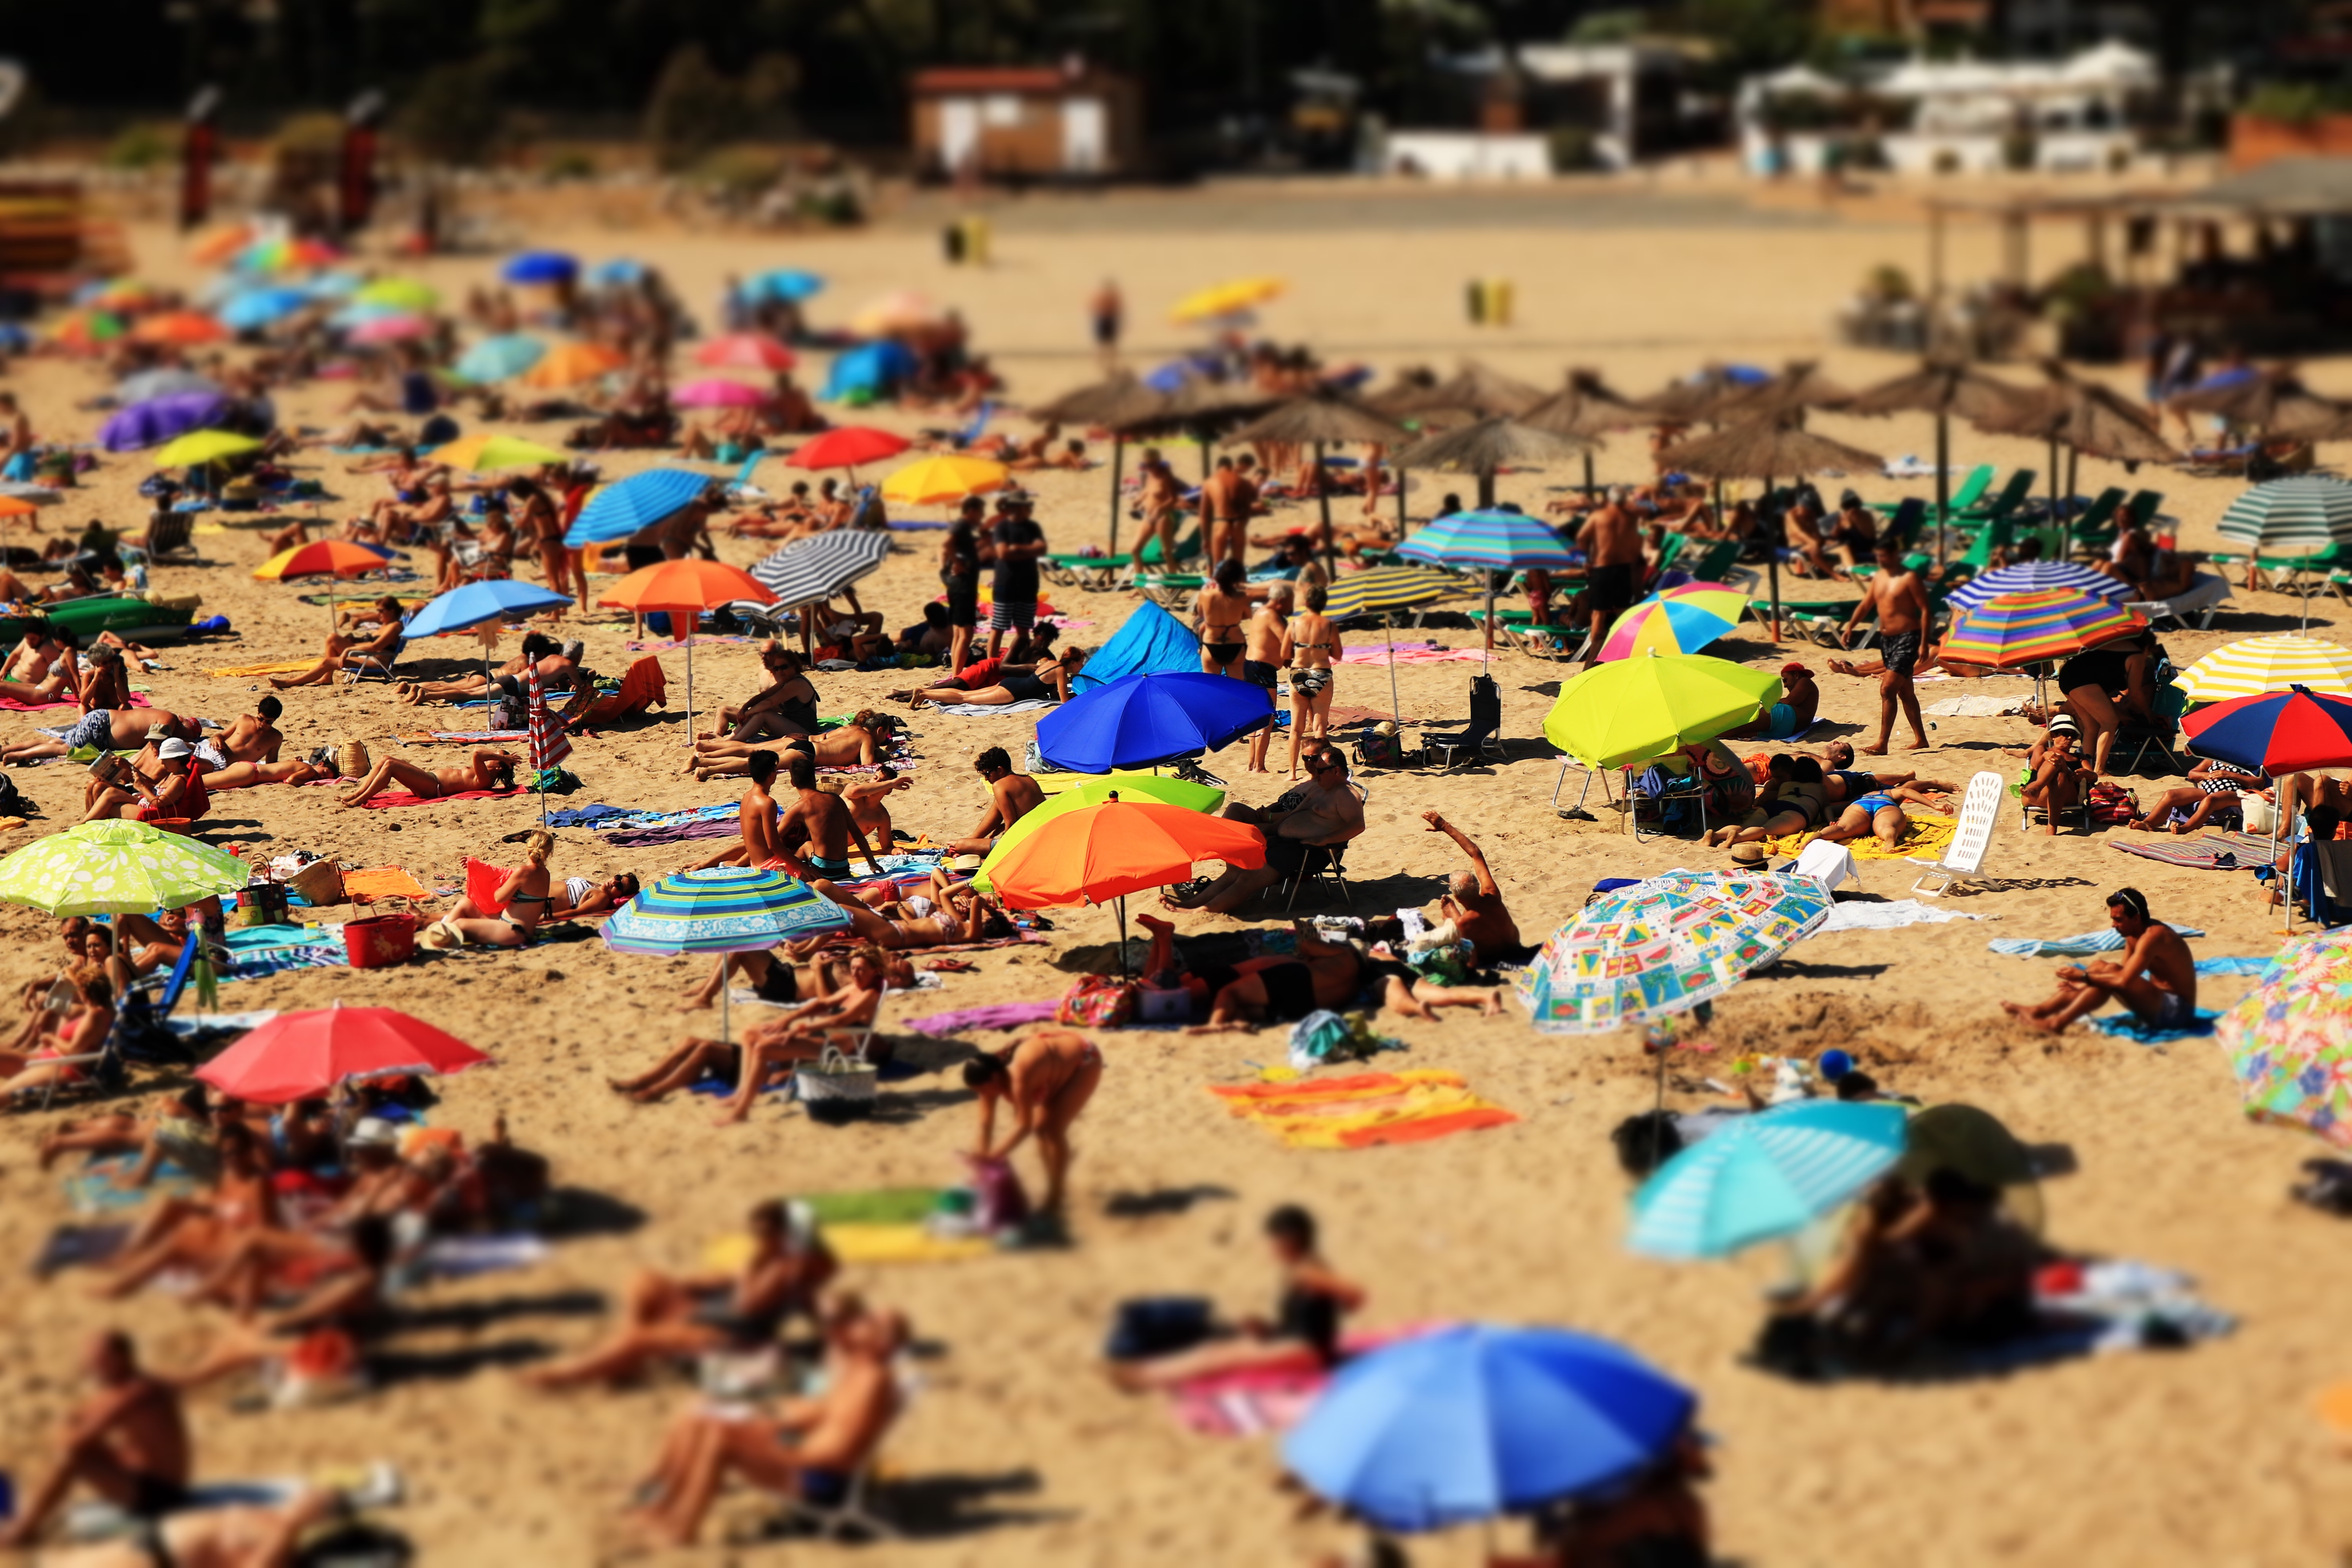
beach, sea, water, sand, people, vacation, market, seashore, toy, outdoors